St. John's Episcopal Church (Clifton Springs, New York)

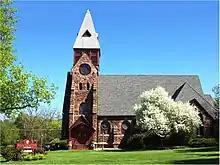

St. John's Episcopal Church, in Clifton Springs, New York, is an Episcopal church founded in 1807. The parish is a member of the Episcopal Diocese of Rochester.